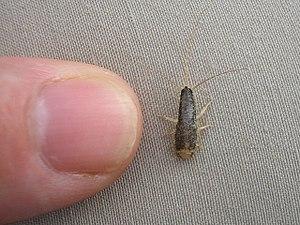
Ctenolepisma longicaudata